Daiya

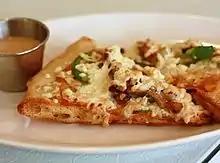
Pizza topped with Daiya cheese

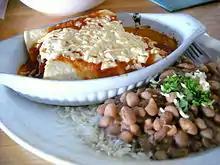
Vegan enchilada with Daiya cheese substitute

Daiya Foods Inc. is a Canada-based dairy-alternative food company located in Burnaby, British Columbia. The company was established in 2008 by Andre Kroecher and Greg Blake. Daiya's original products are cheese analogues made from coconut oil and tapioca flour that are known for their cheese-like consistency and melting properties. They contain no animal products or soy, lactose, wheat, barley, gluten, or nuts.